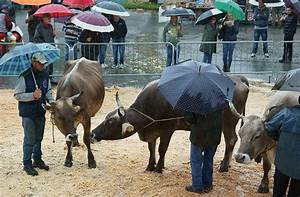
Label: cow